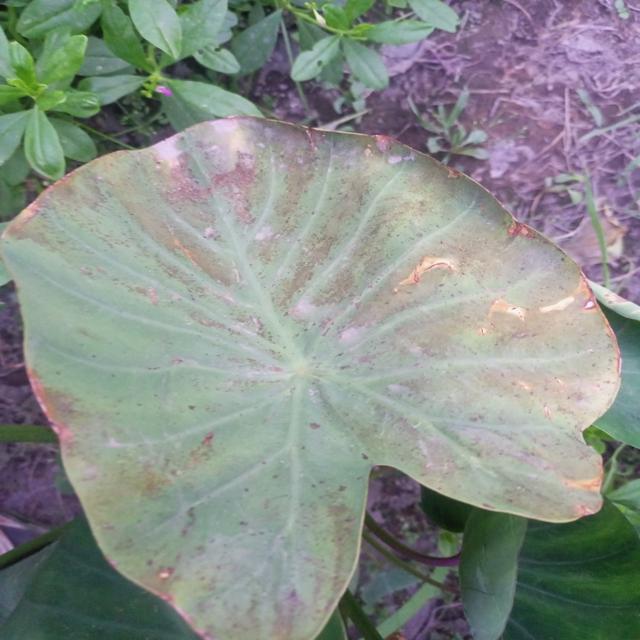
Label: Mid_Blight